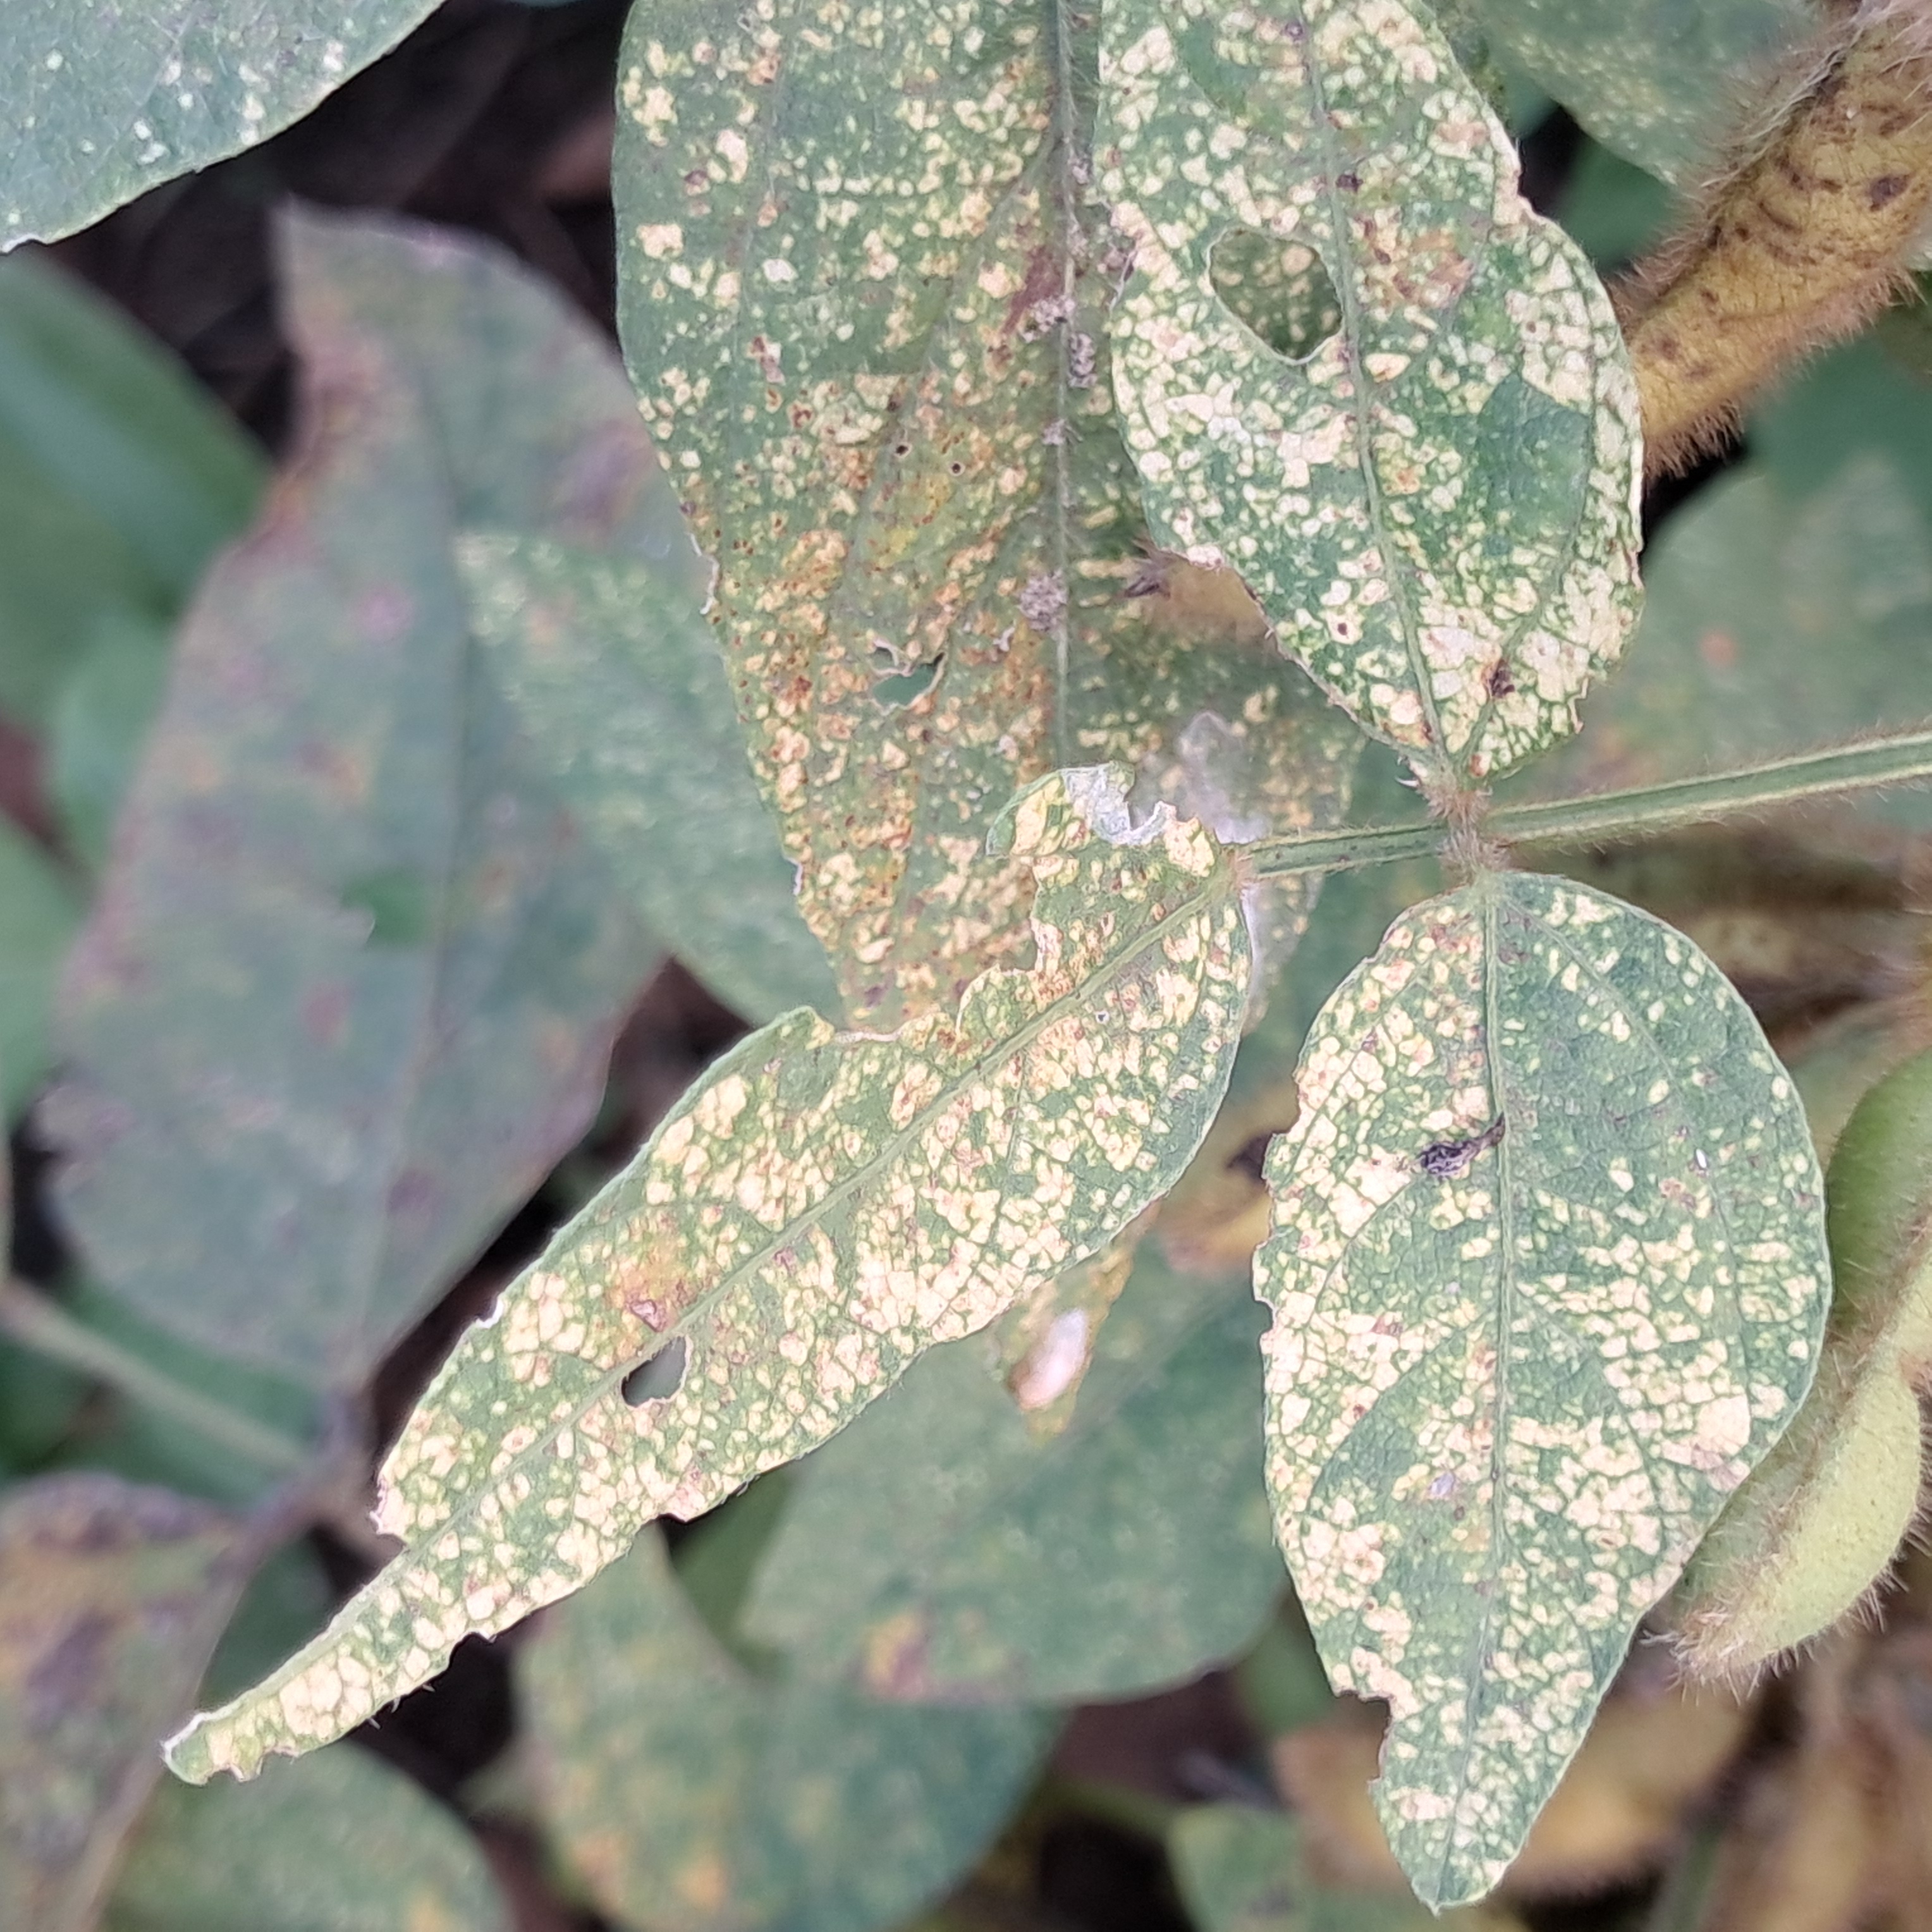
Label: Mosaic